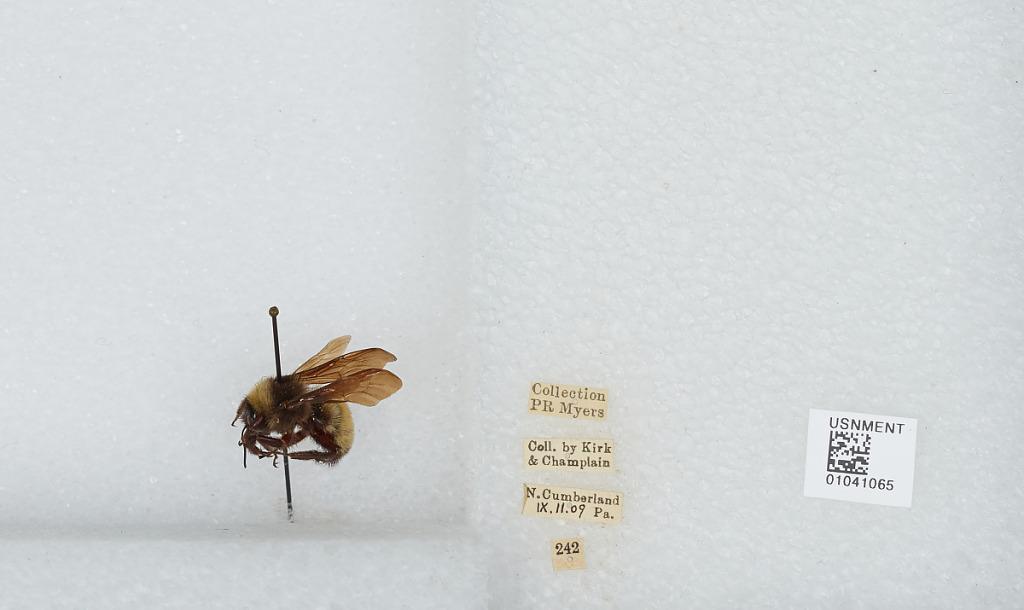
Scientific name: Bombus sp.
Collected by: Kirk & Champlain
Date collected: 1909-9-11
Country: United States
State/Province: Pennsylvania
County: Cumberland
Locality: New Cumberland
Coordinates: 40.2292, -76.8739